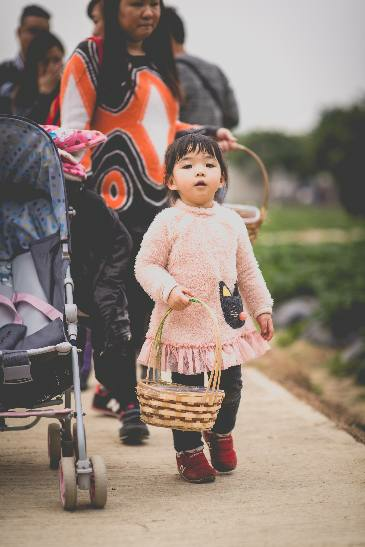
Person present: Yes